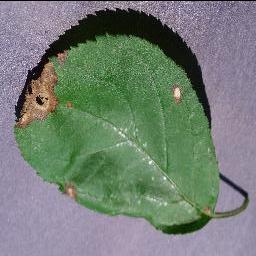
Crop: apple
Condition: black_rot